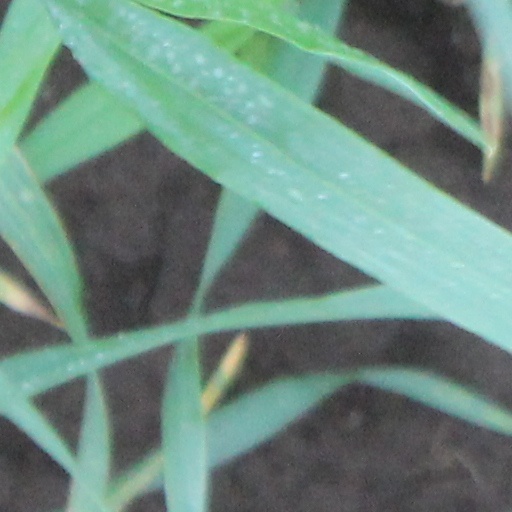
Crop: wheat